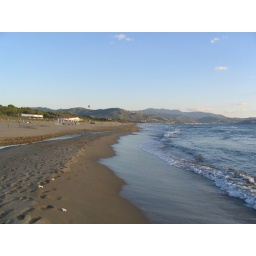
Salty sea water brushing up against the sand